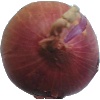
Label: Onion Red 1